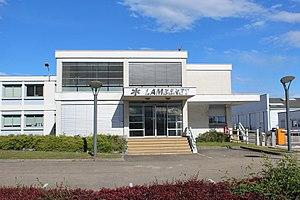
L'entreprise Lamberet, Saint-Cyr-sur-Menthon.
Saint-Cyr-sur-Menthon, est une commune française située dans le département de l'Ain en région Auvergne-Rhône-Alpes.
Lamberet est un fabricant de véhicules frigorifiques comportant plusieurs usines en Europe.